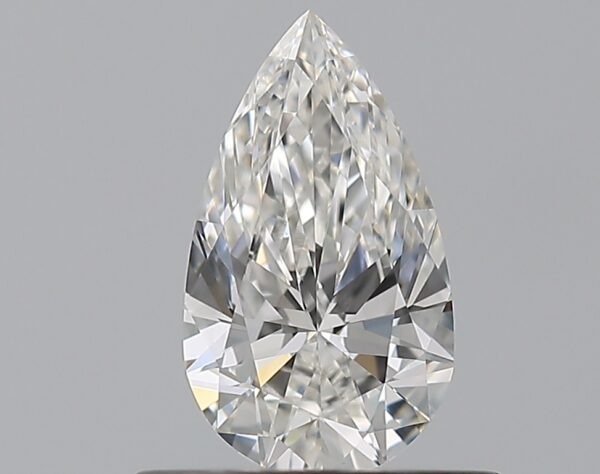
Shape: pear
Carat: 0.51
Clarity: VVS2
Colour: F
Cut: EX
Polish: EX
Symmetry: EX
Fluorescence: N
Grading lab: GIA
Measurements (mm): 7.5 x 4.32 x 2.66